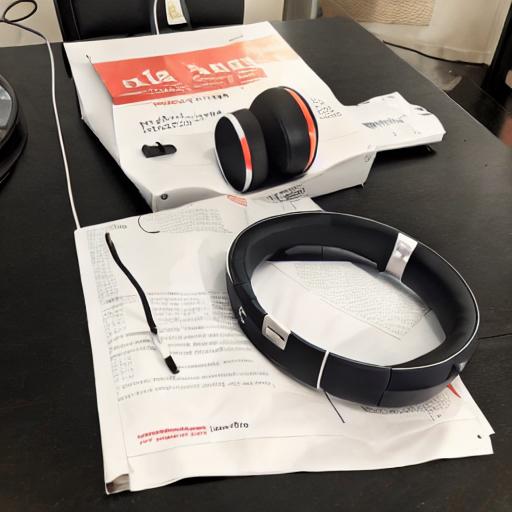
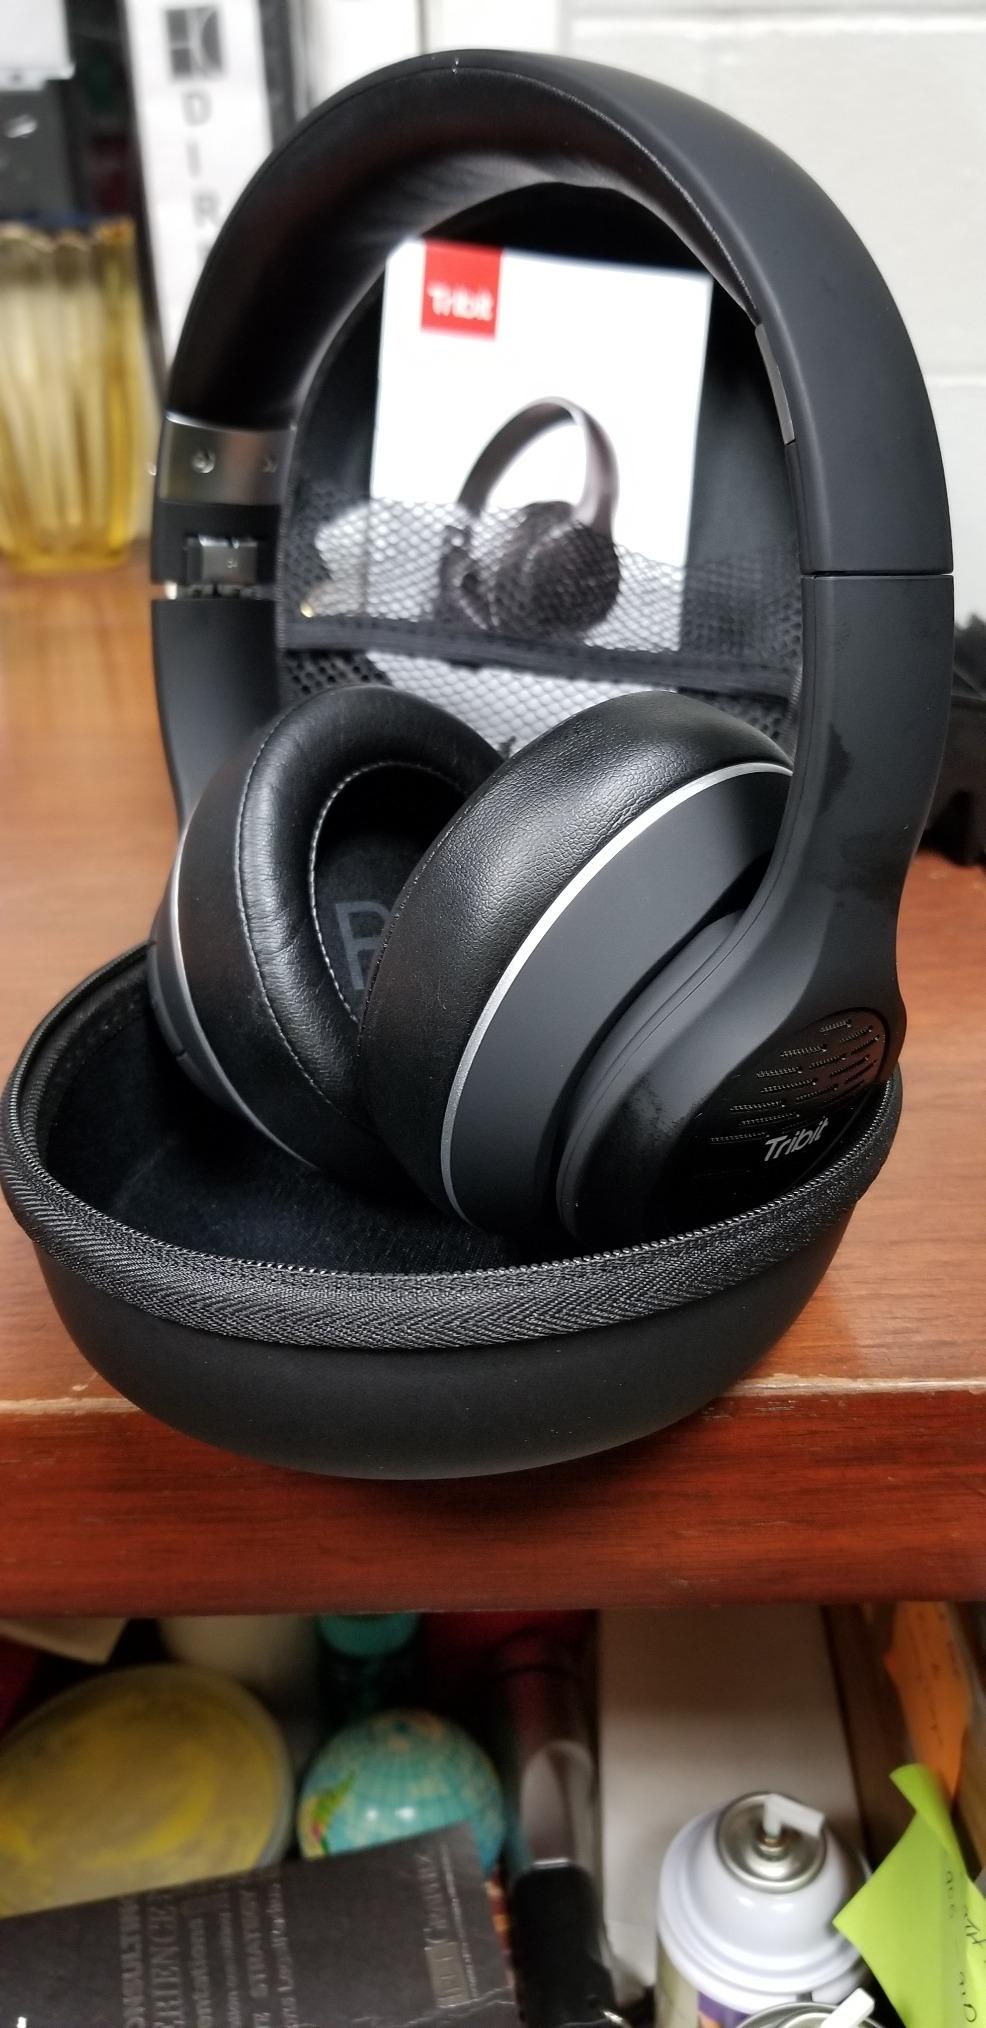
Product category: headphones
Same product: no